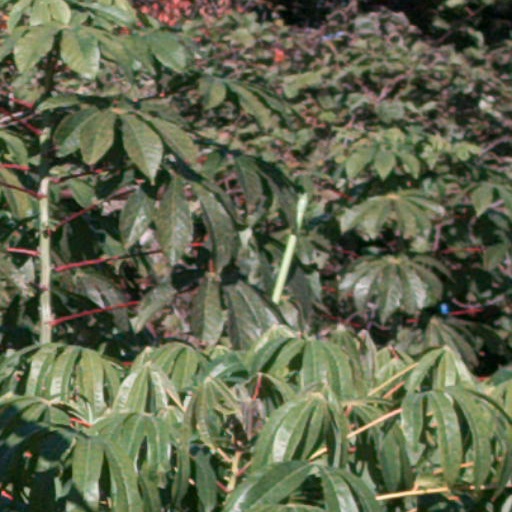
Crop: cassava